Sky position (RA, Dec in degrees): 133.954, 3.641
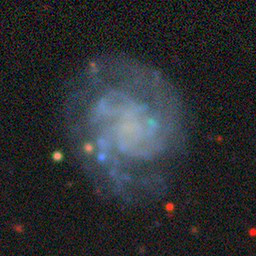
Galaxy morphology: Unbarred Loose Spiral Galaxies